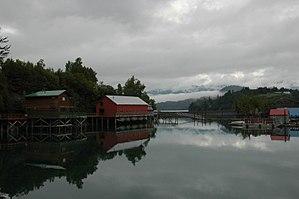
Halibut Cove est une localité d'Alaska aux États-Unis, appartenant au Borough de la péninsule de Kenai. Sa population était de 76 habitants en 2010.